Water supply and sanitation in Brazil

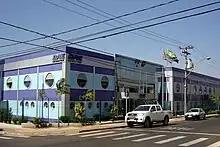
Headquarters of the Department of Water and Wastewater (DAE) of the municipality of Santa Bárbara d'Oeste, São Paulo.

The Council of Cities is "a consultative and decision-making body with the purpose of 'proposing goals for the formulation and implementation of national urban development policy, as well as monitoring and assessing its execution". It includes a Consultative Technical Committee for Environmental Sanitation. Similar structures exist at the state and municipal levels.